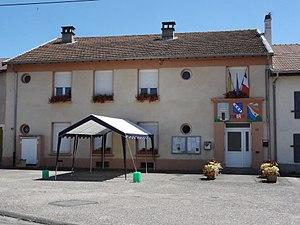
Ogéviller (M-et-M) mairie